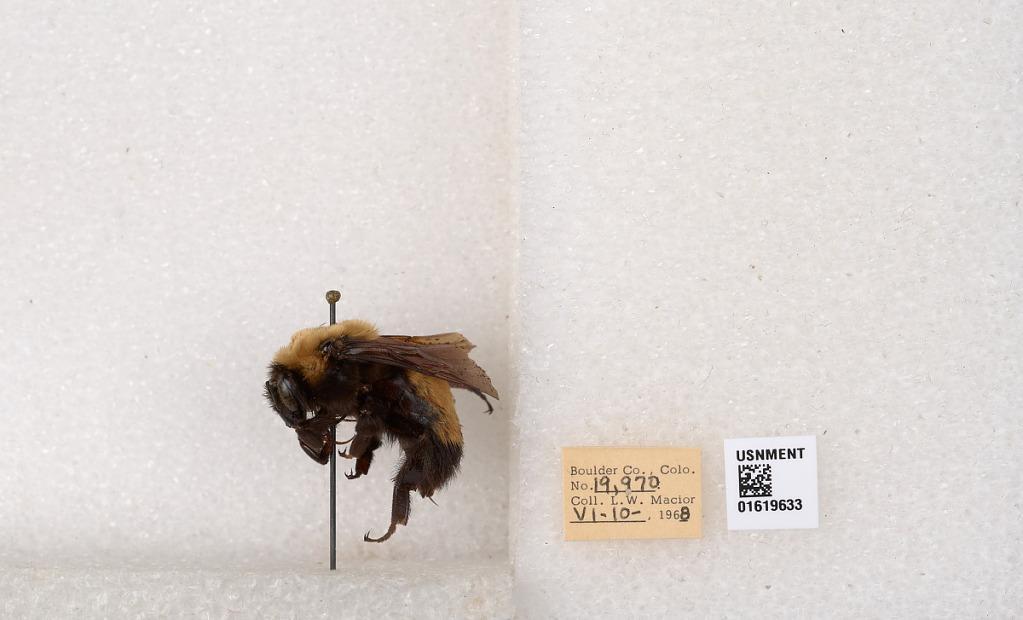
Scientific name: Bombus (Bombus) nevadensis Cresson